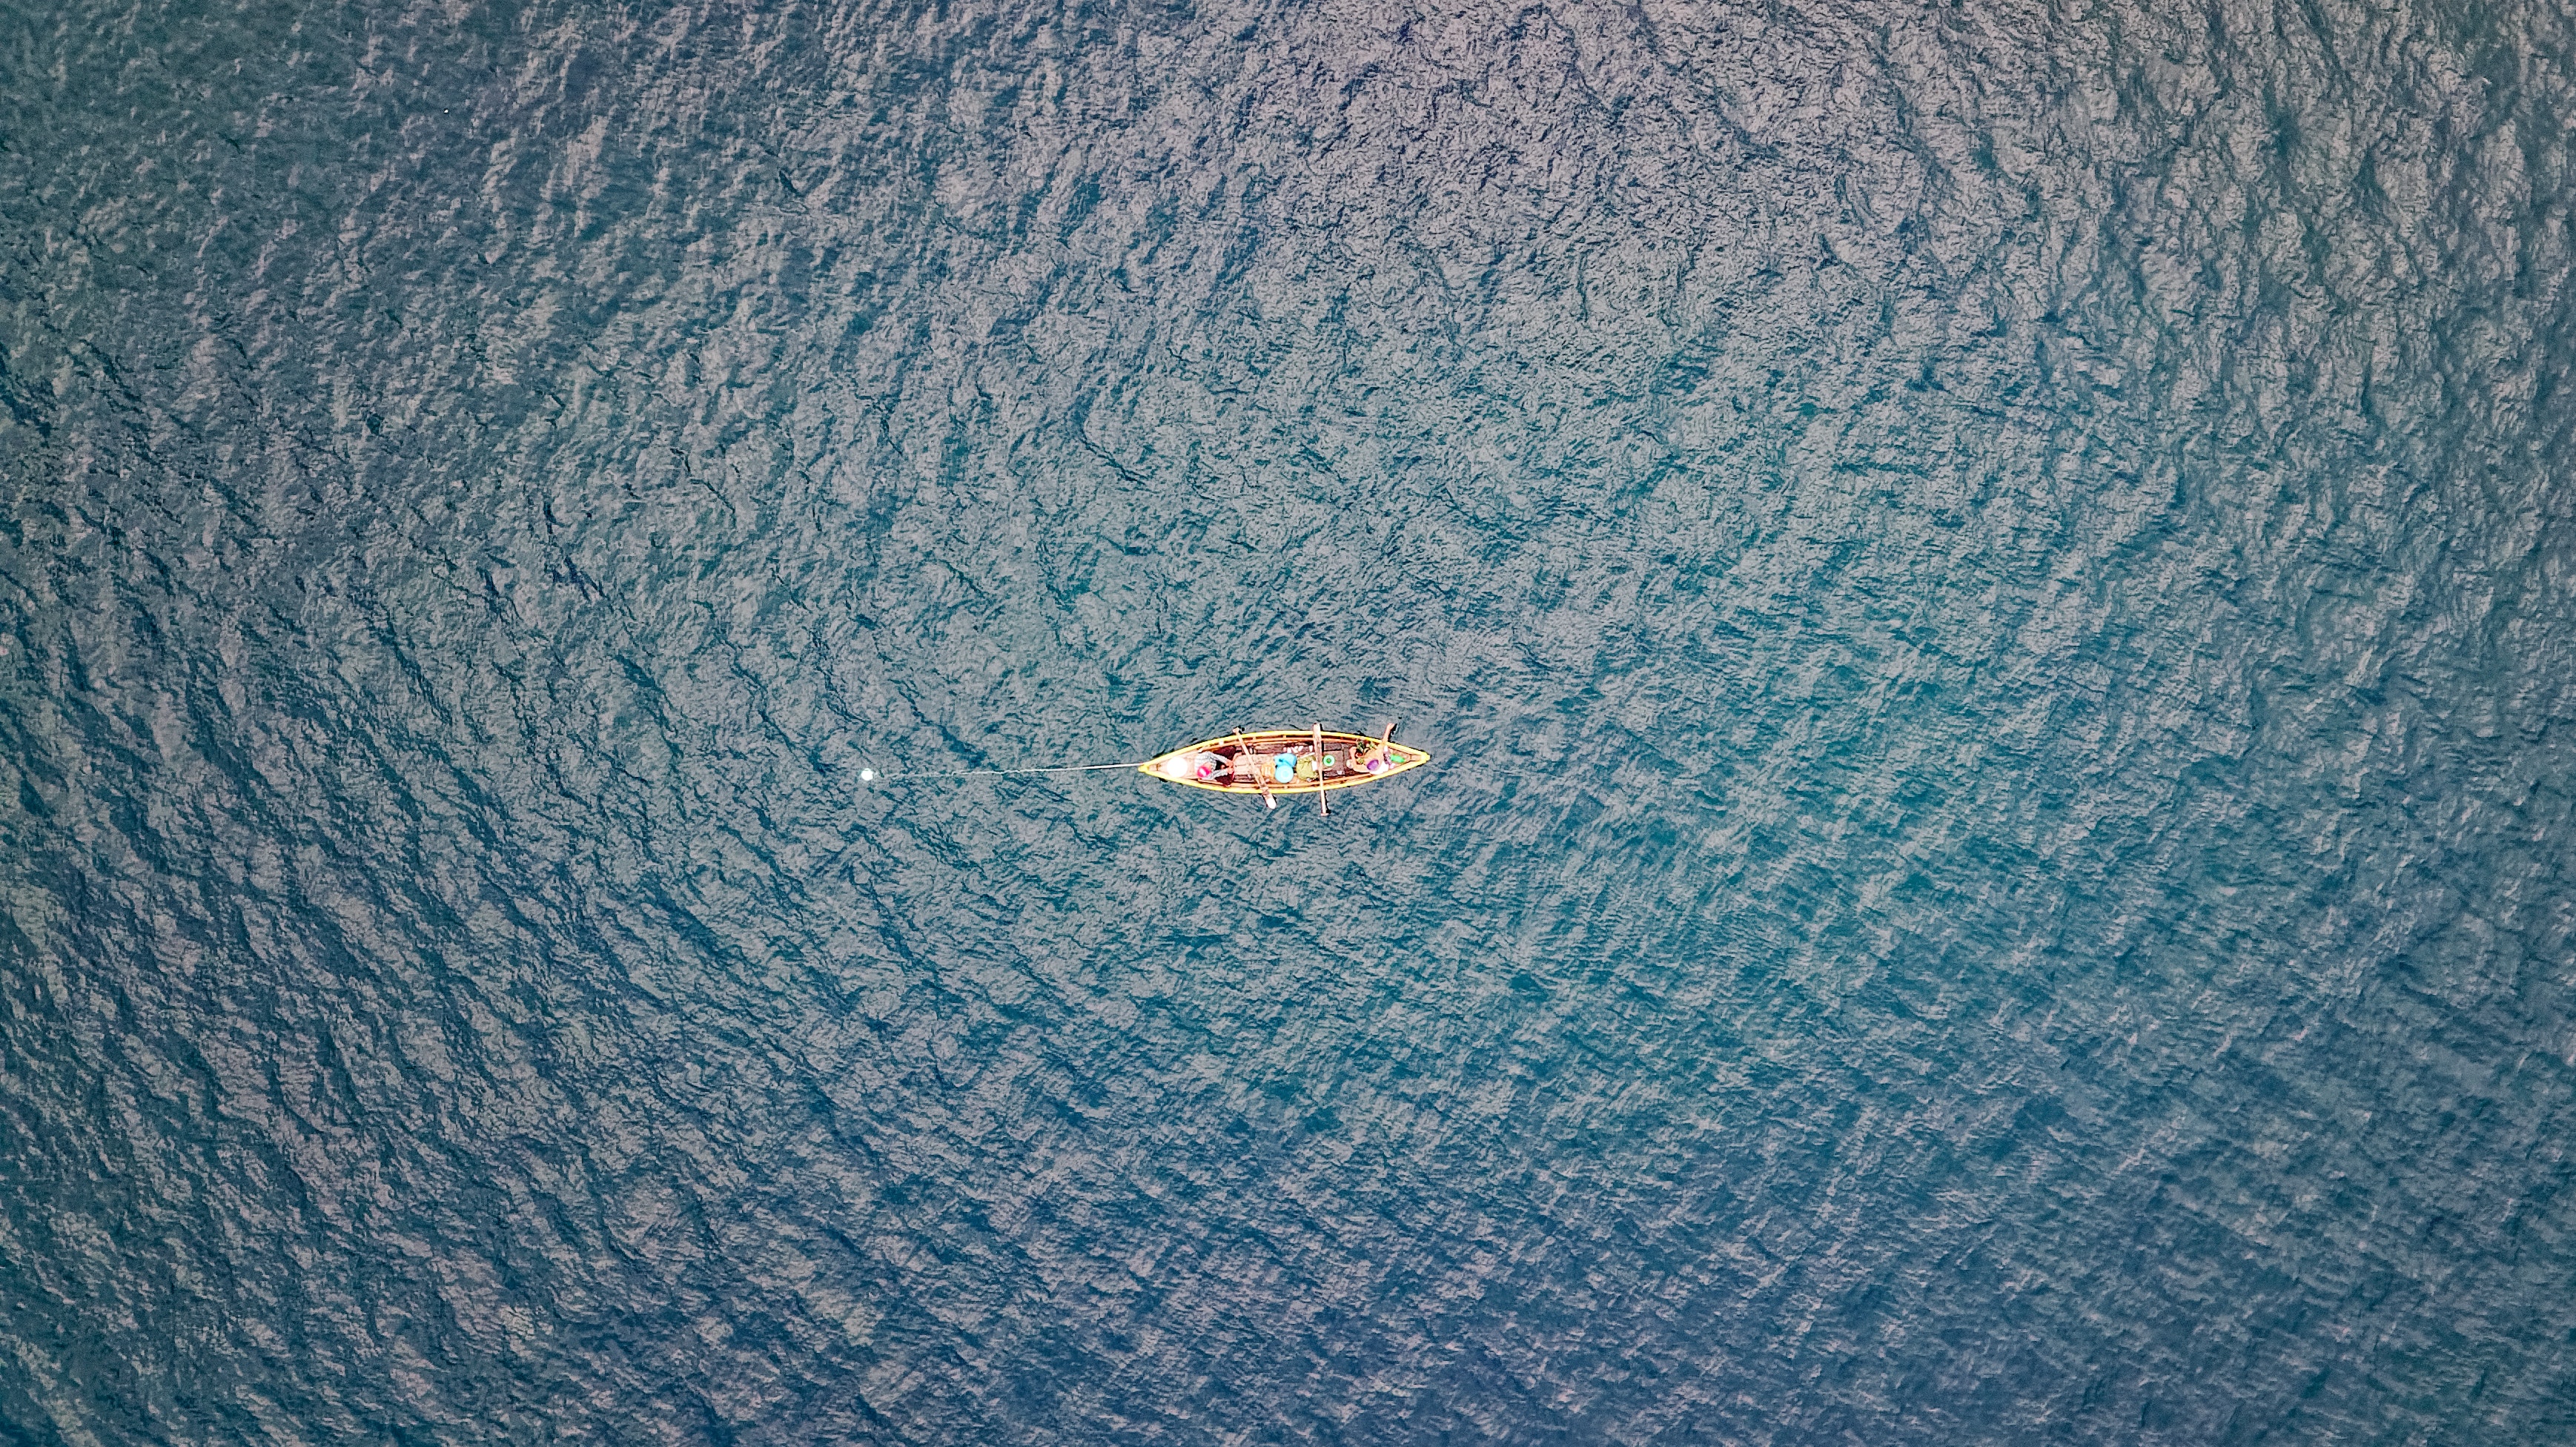
water, circle, sea, aerial photography